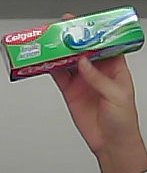
Product: colgate_toothpaste